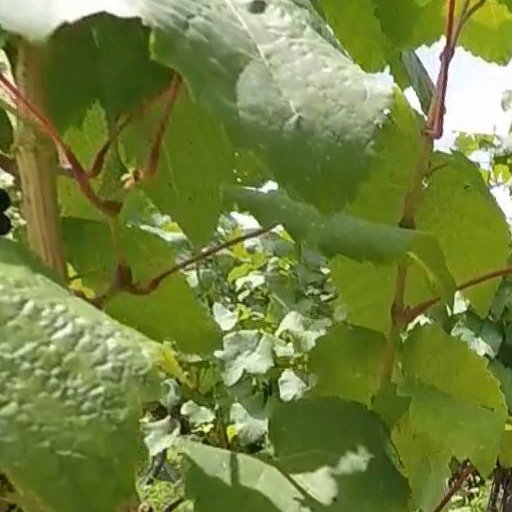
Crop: grape